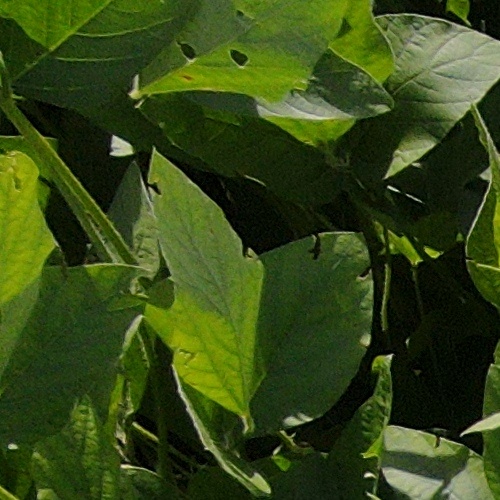
Label: Caterpillar